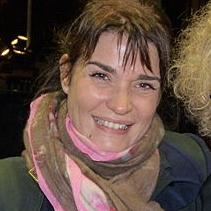
Age: 61